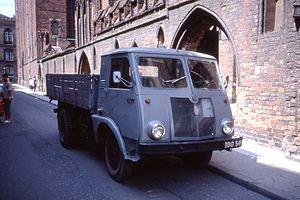
Fabryka Samochodów Ciężarowych „Star” ou FSC est un constructeur de camions polonais.
Le Star 25 est un camion polonais fabriqué entre 1960 et 1971 par Fabryka Samochodów Ciężarowych „Star”.